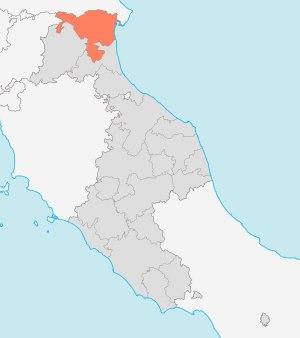
La légation apostolique de Ferrare est une subdivision administrative des États pontificaux dont l’existence dura de 1816 à 1850.